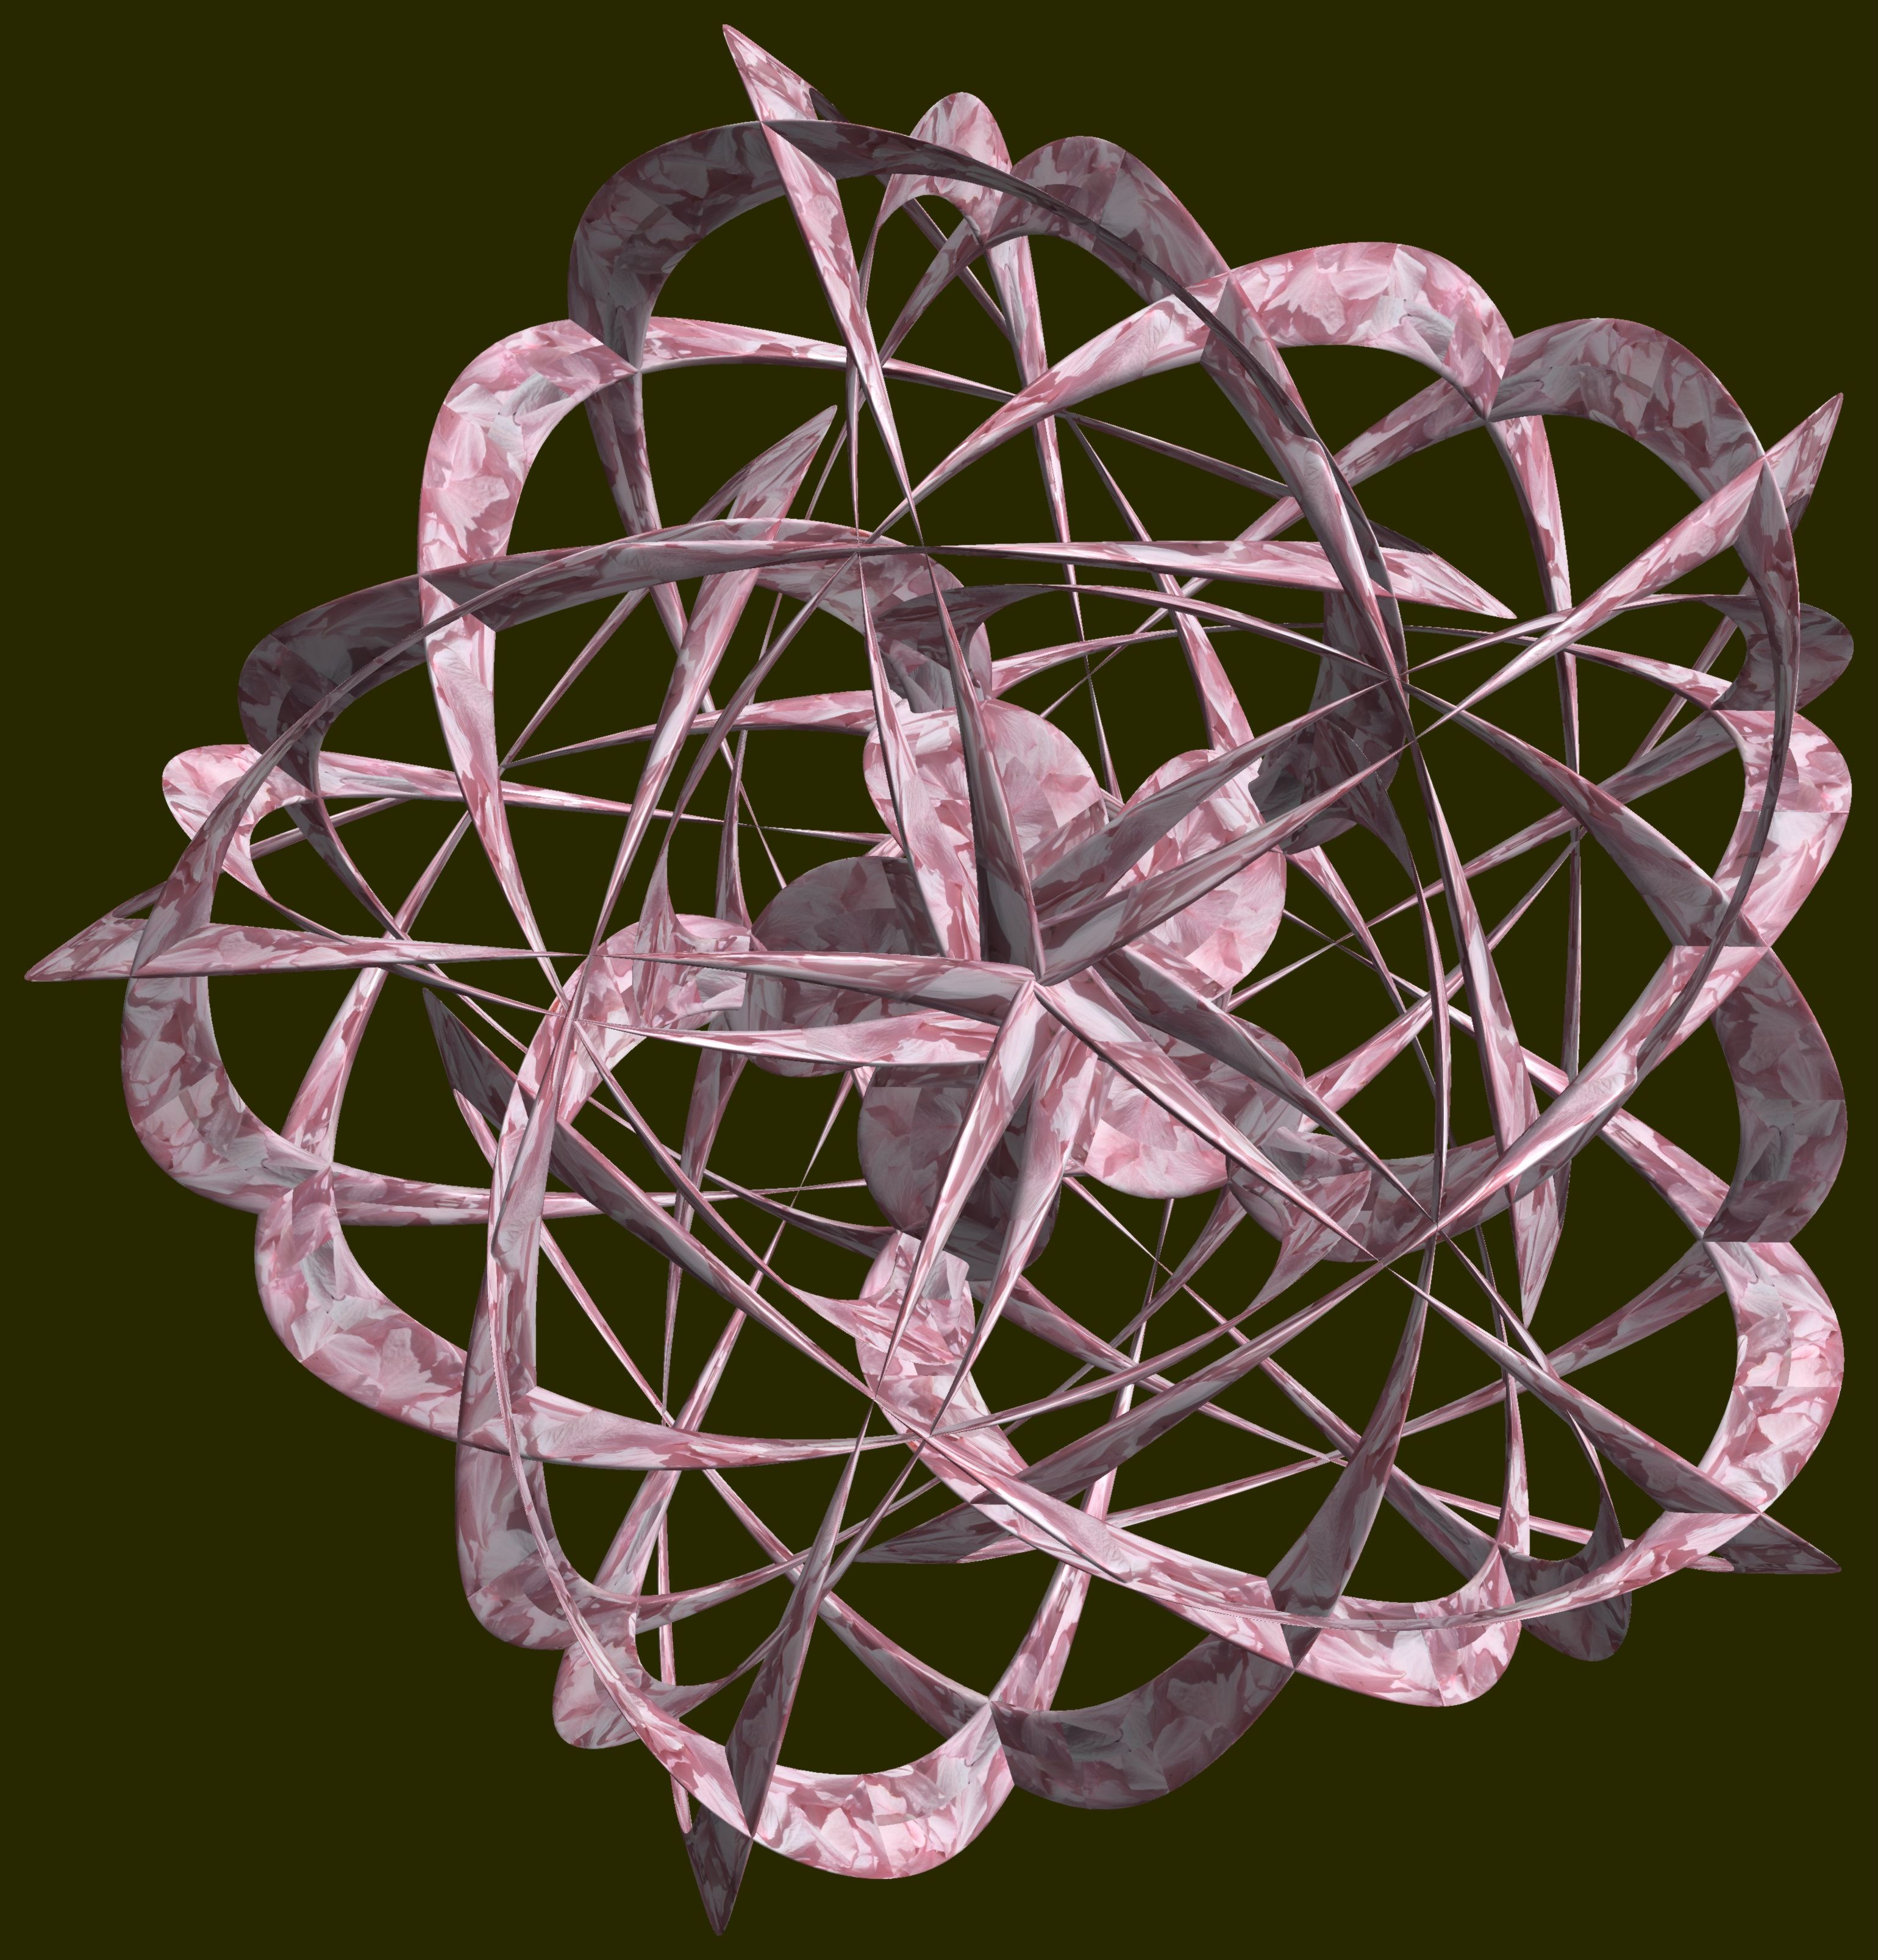
branch, structure, plant, texture, leaf, flower, pattern, botany, flora, circle, figure, design, symmetry, 3d, graphic, torus, mathematica, cg, parametricplot3d, code, program, algorithm, abstruct, mapping